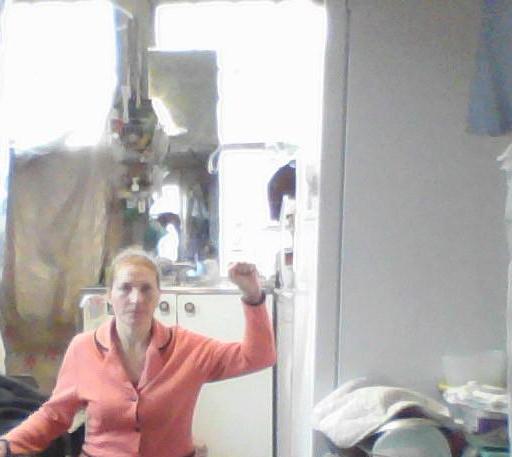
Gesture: fist